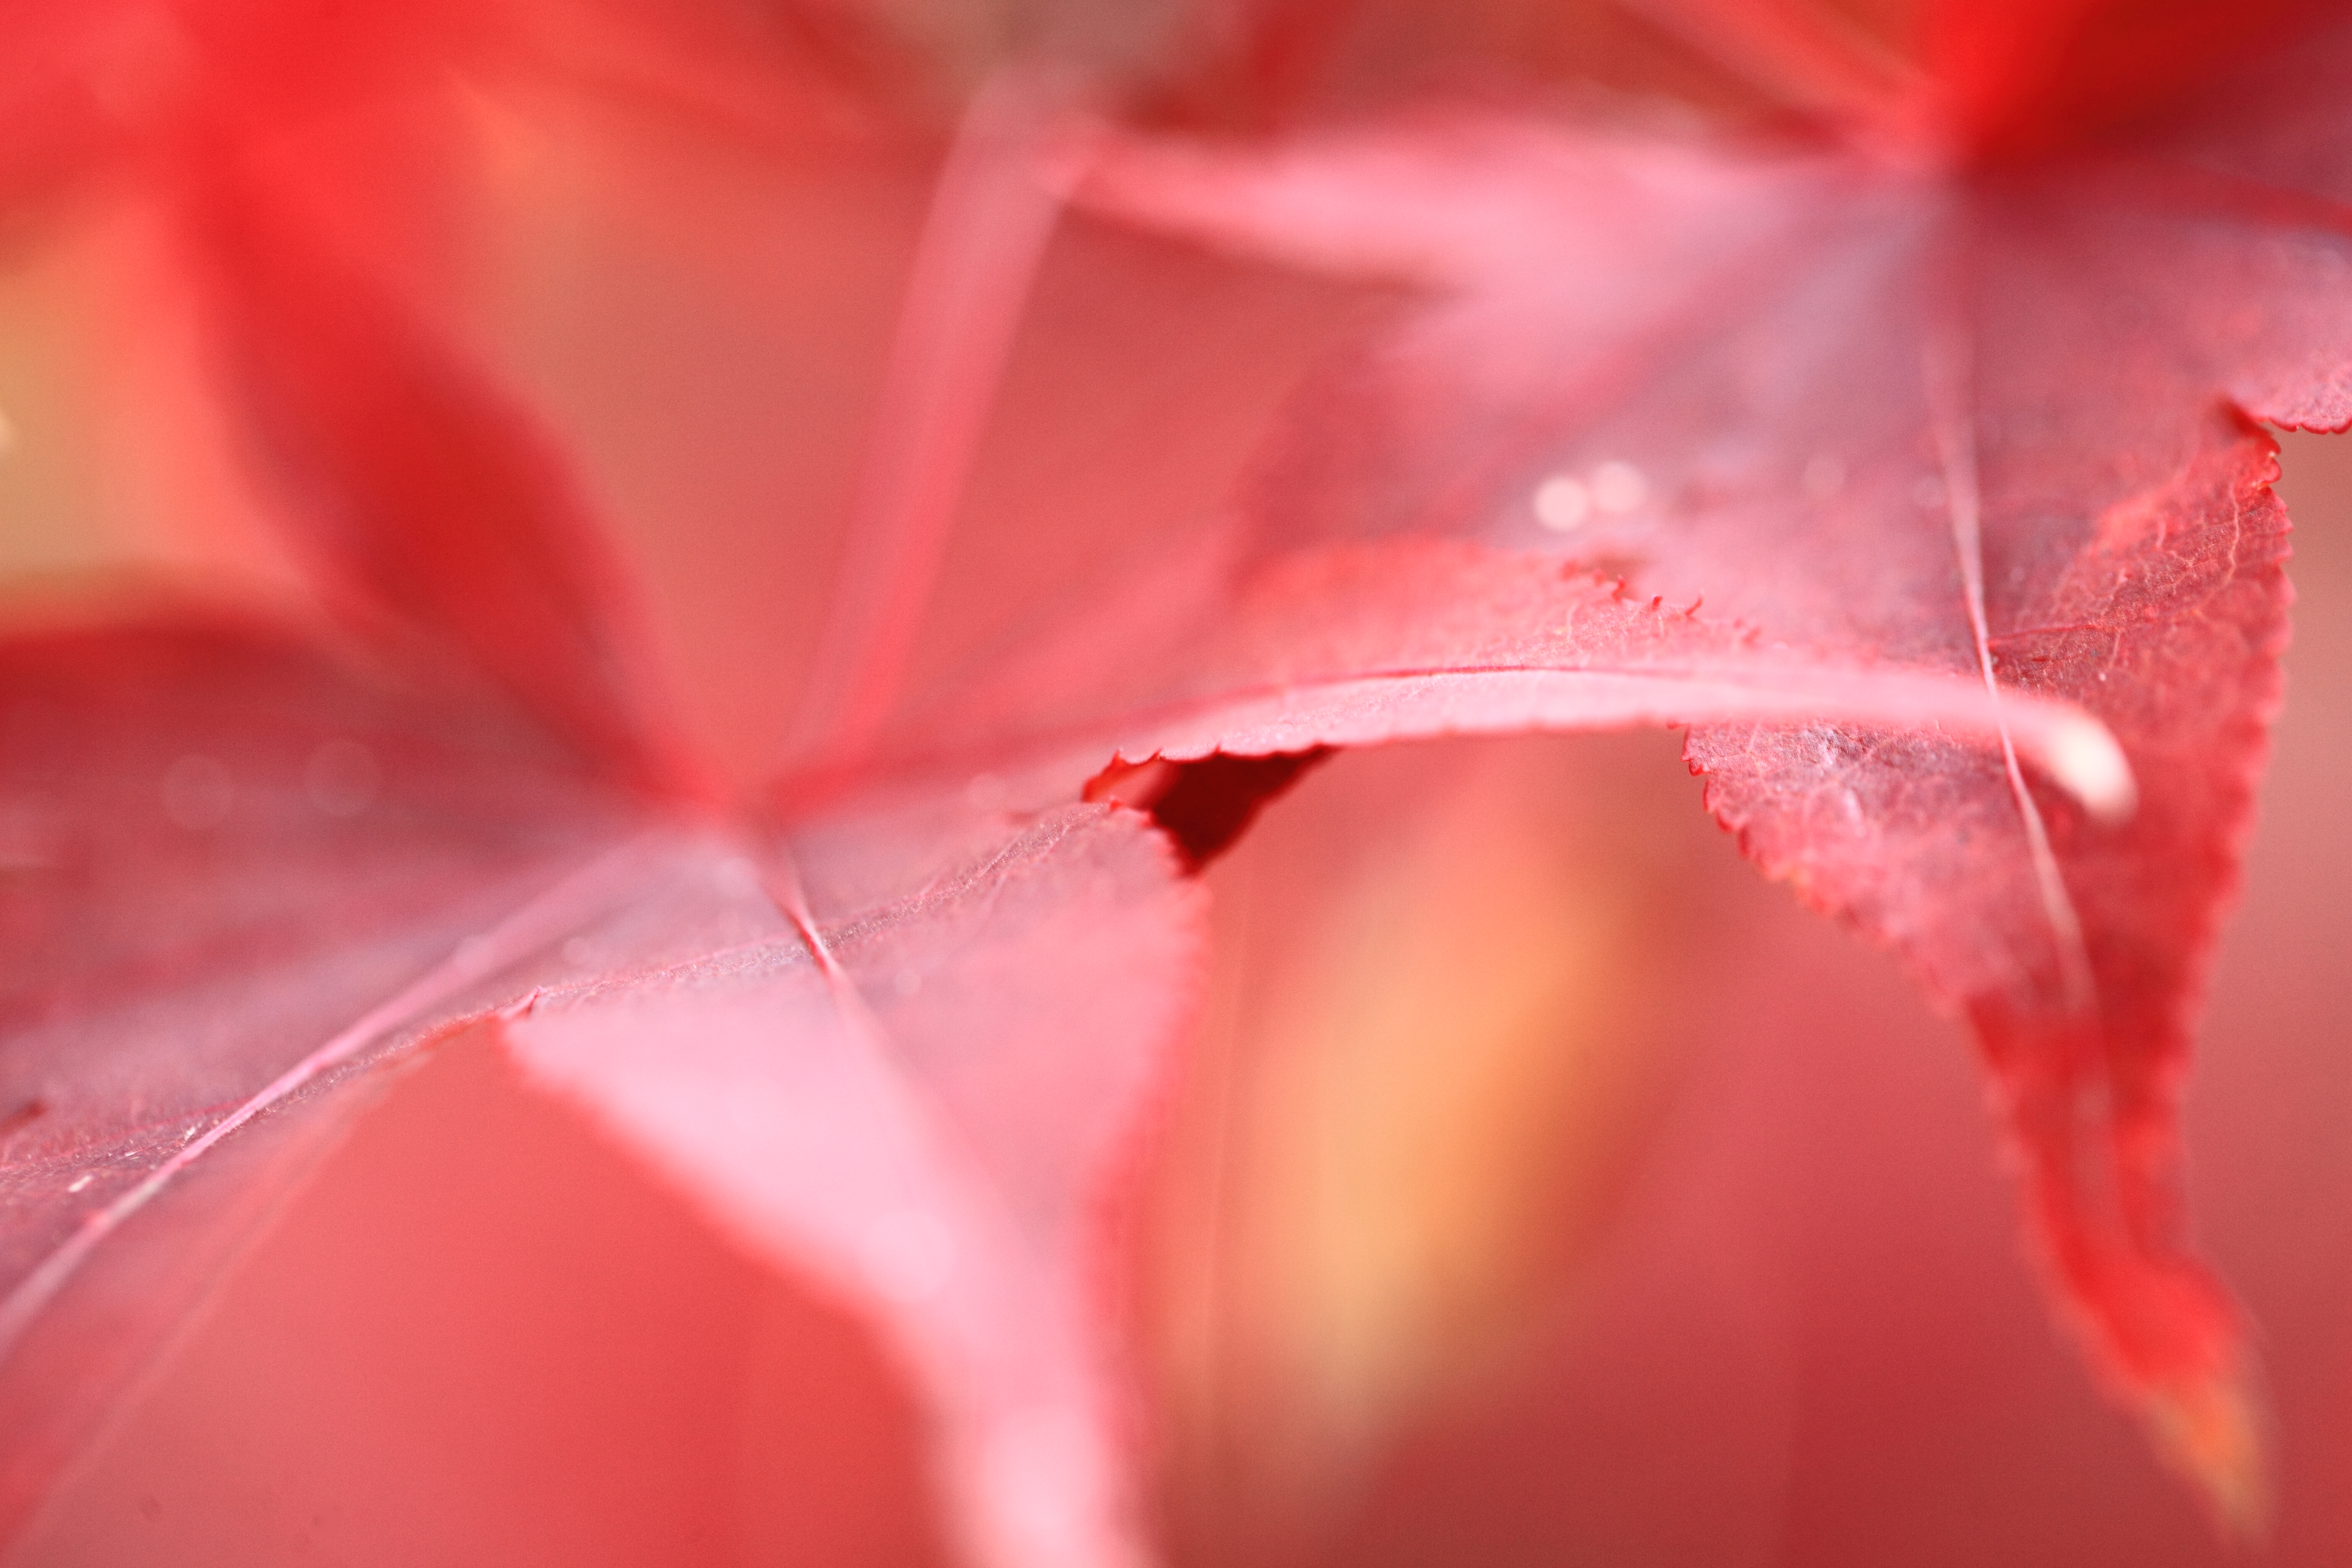
dew, plant, photography, leaf, flower, petal, high, red, autumn, pink, close up, cool image, temple, 5d, hires, markii, hi, res, resolution, chiba, matsudo, hondoji, moisture, macro photography, flowering plant, land plant